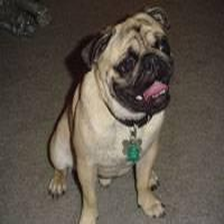
Species: dog
Breed: pug